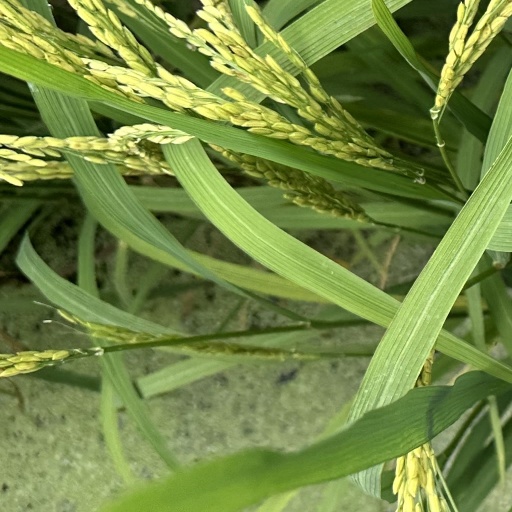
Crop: rice